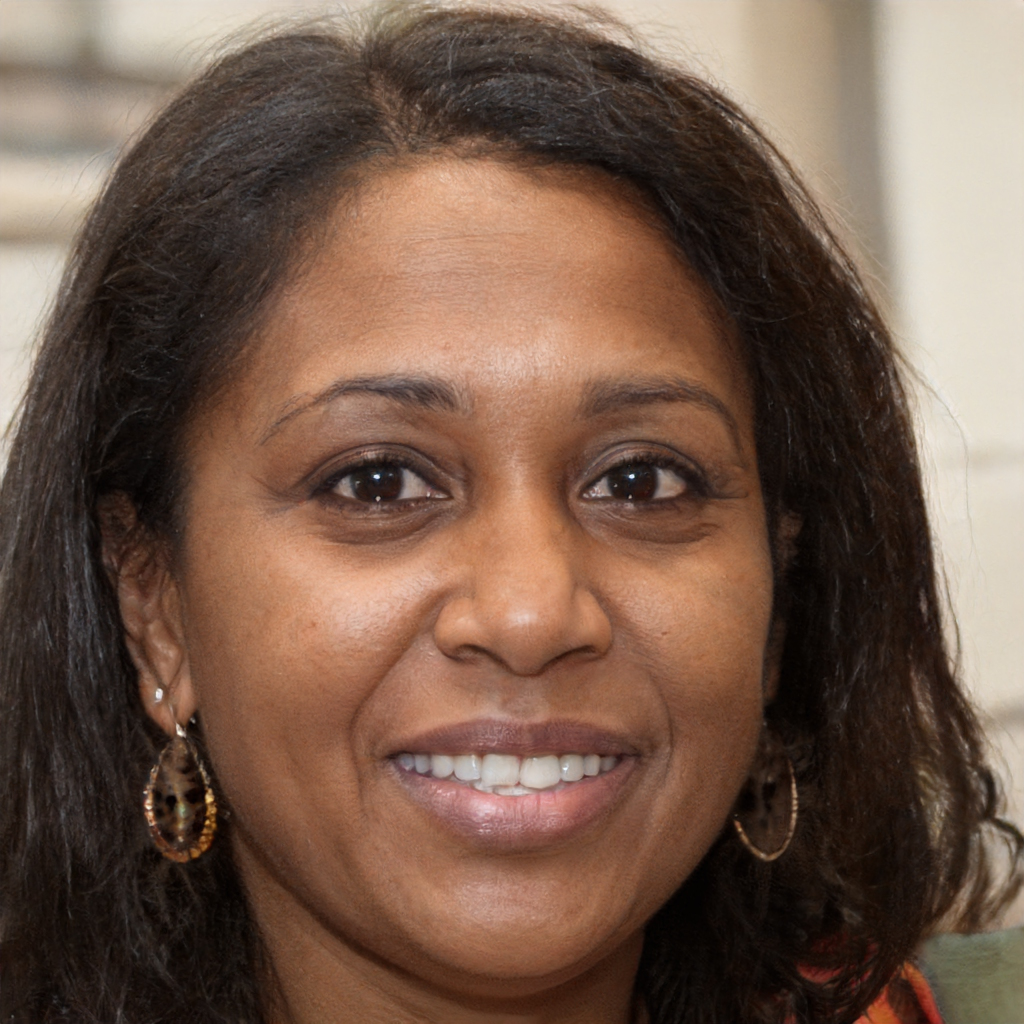
Portrait style: Real Portrait